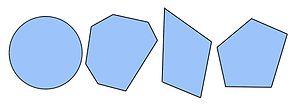
Illustration du caractère non intuitif du théorème isopérimétrique.
En géométrie euclidienne, l'isopérimétrie est initialement l'étude des propriétés des formes géométriques du plan qui partagent le même périmètre, ce qui se généralise ensuite dans les autres espaces euclidiens.